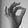
ASL letter: F